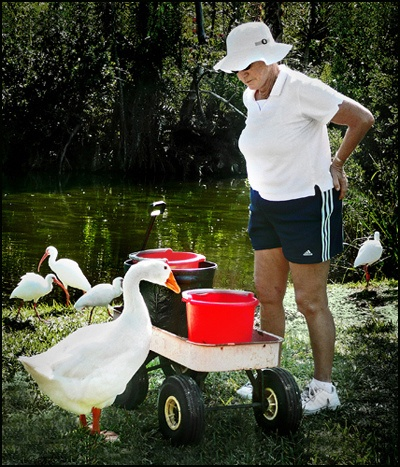
A woman looking over a wagon filled with buckets next to a swan.
A woman wearing a hat stands next to a wagon and several birds.
She is letting the goose drink from her bucket.
The goose is curious about whats in the bucket.
Ducks and storks are  roaming near pond,a lady feeding them.